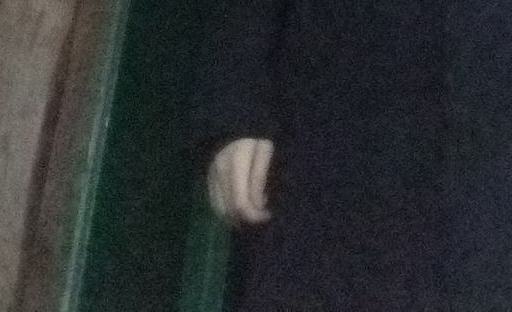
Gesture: no_gesture